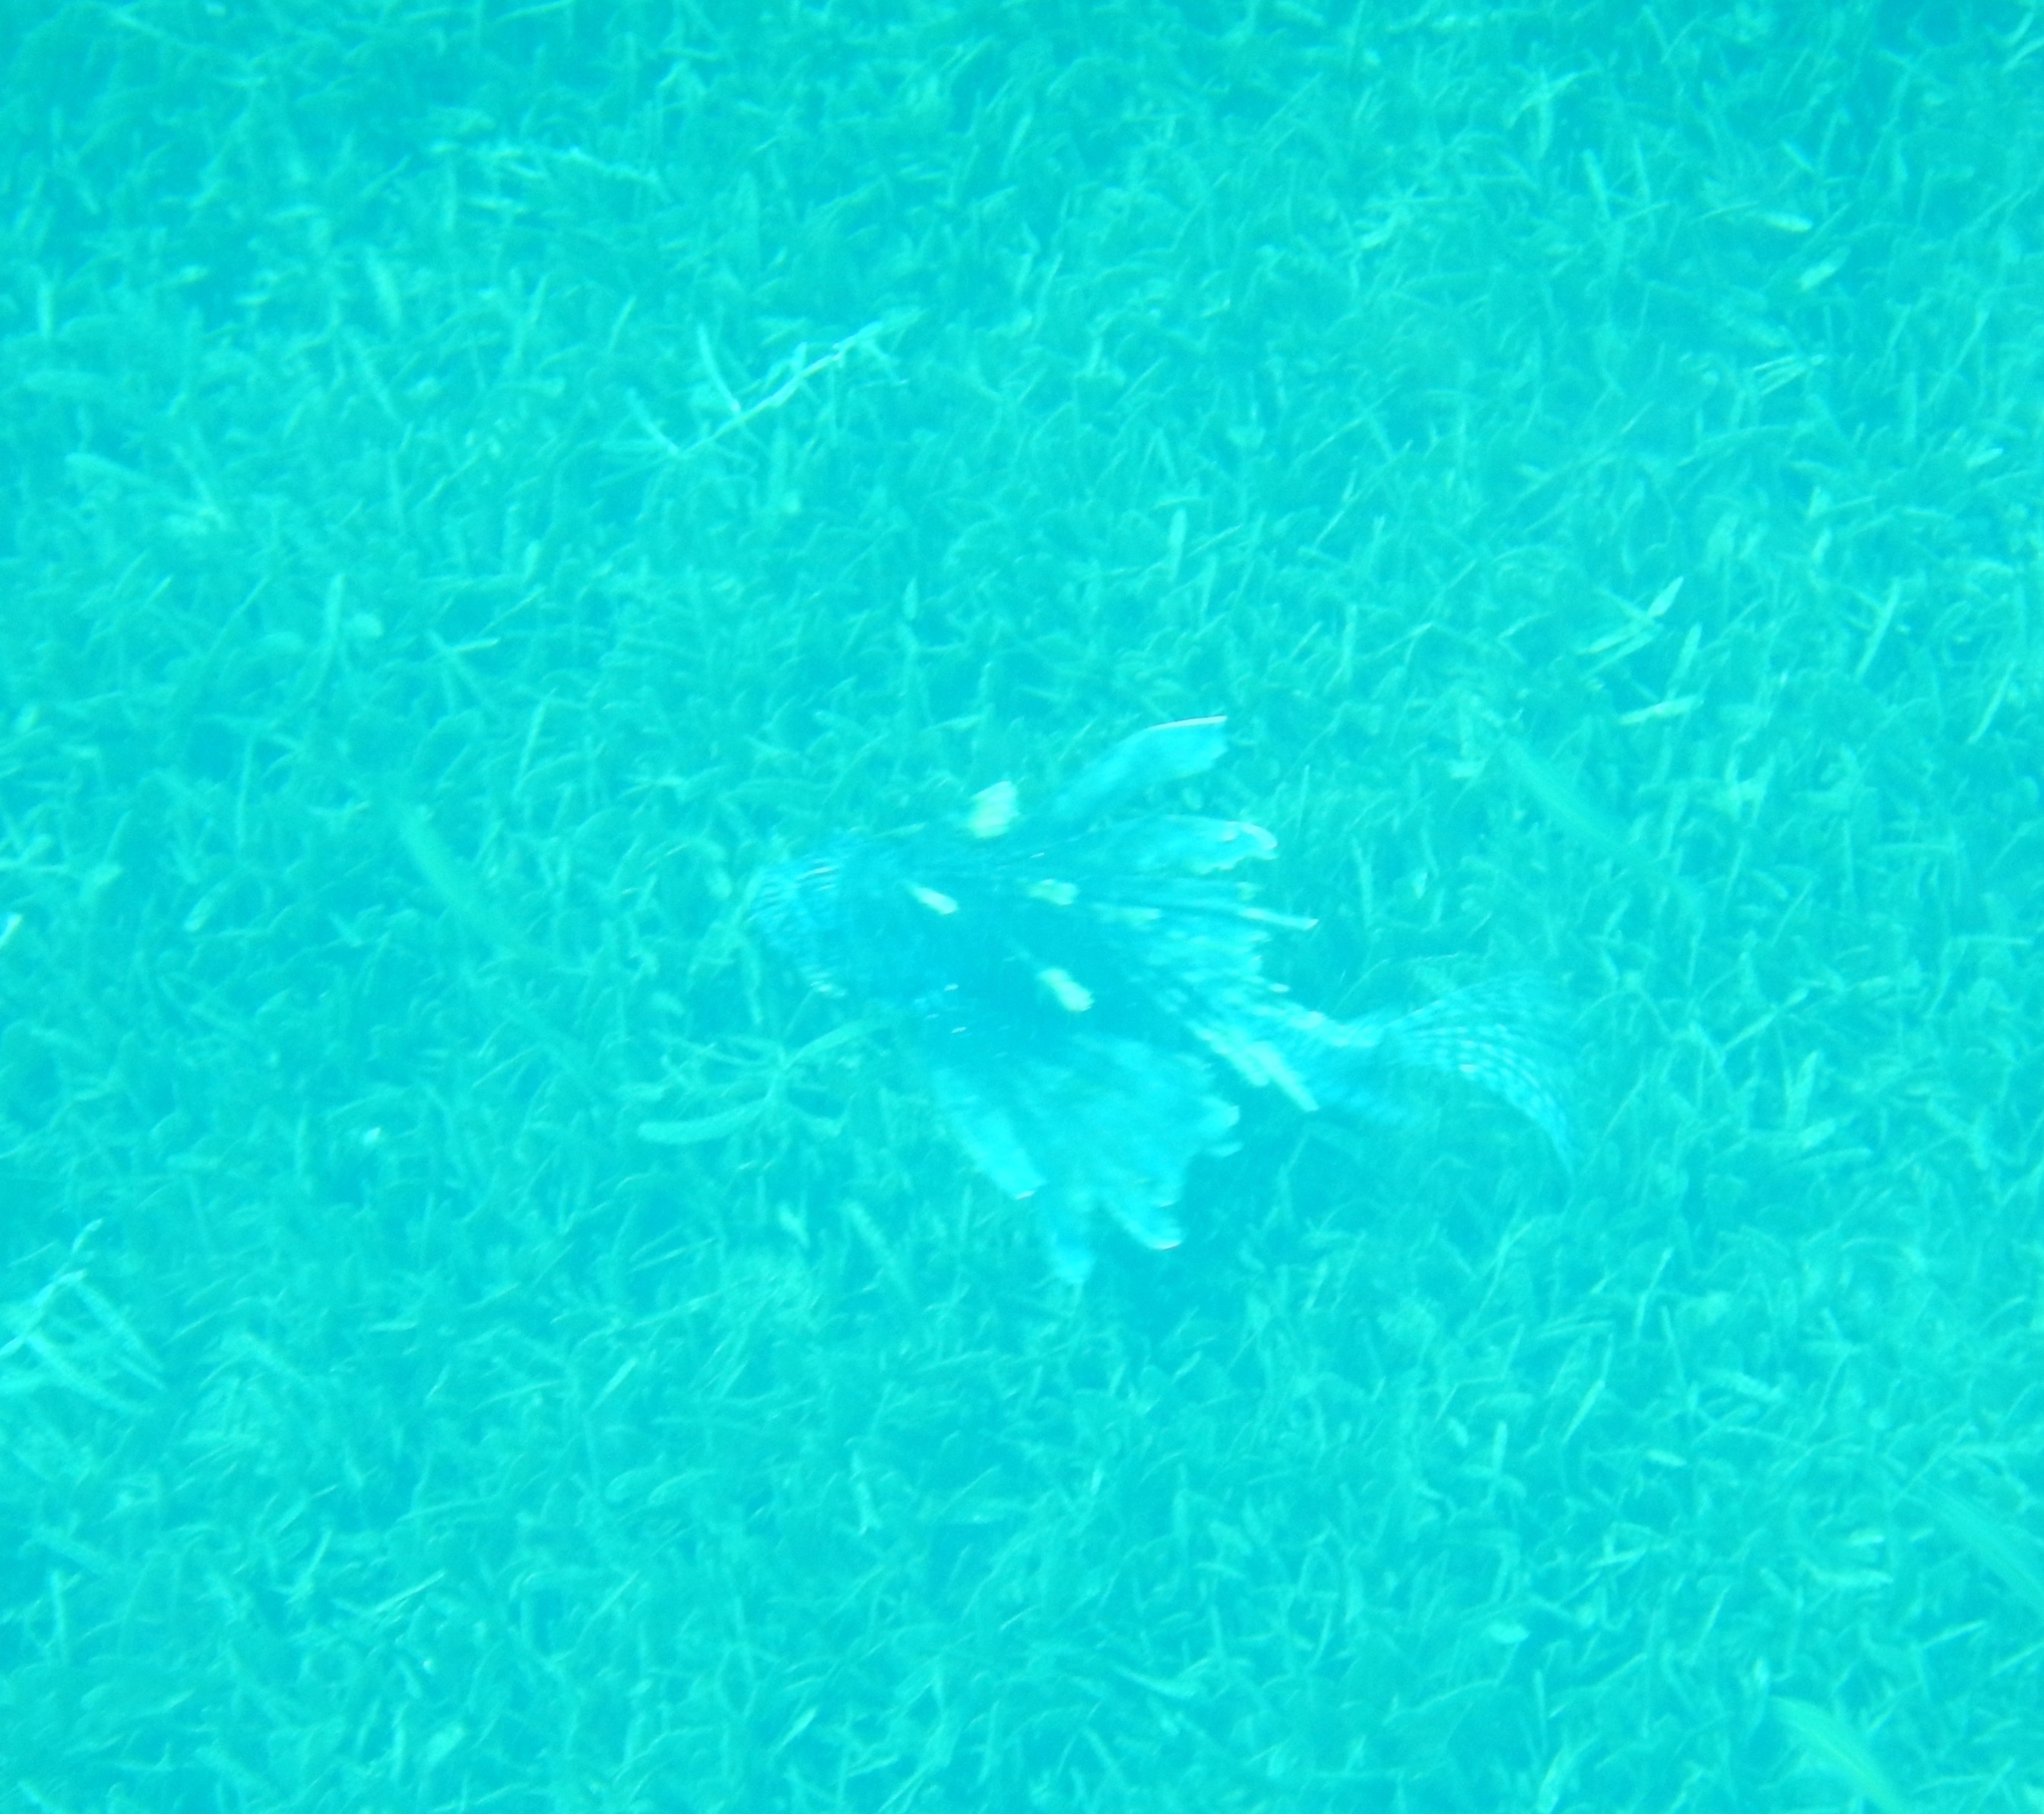
Pterois volitans (Red Lionfish)